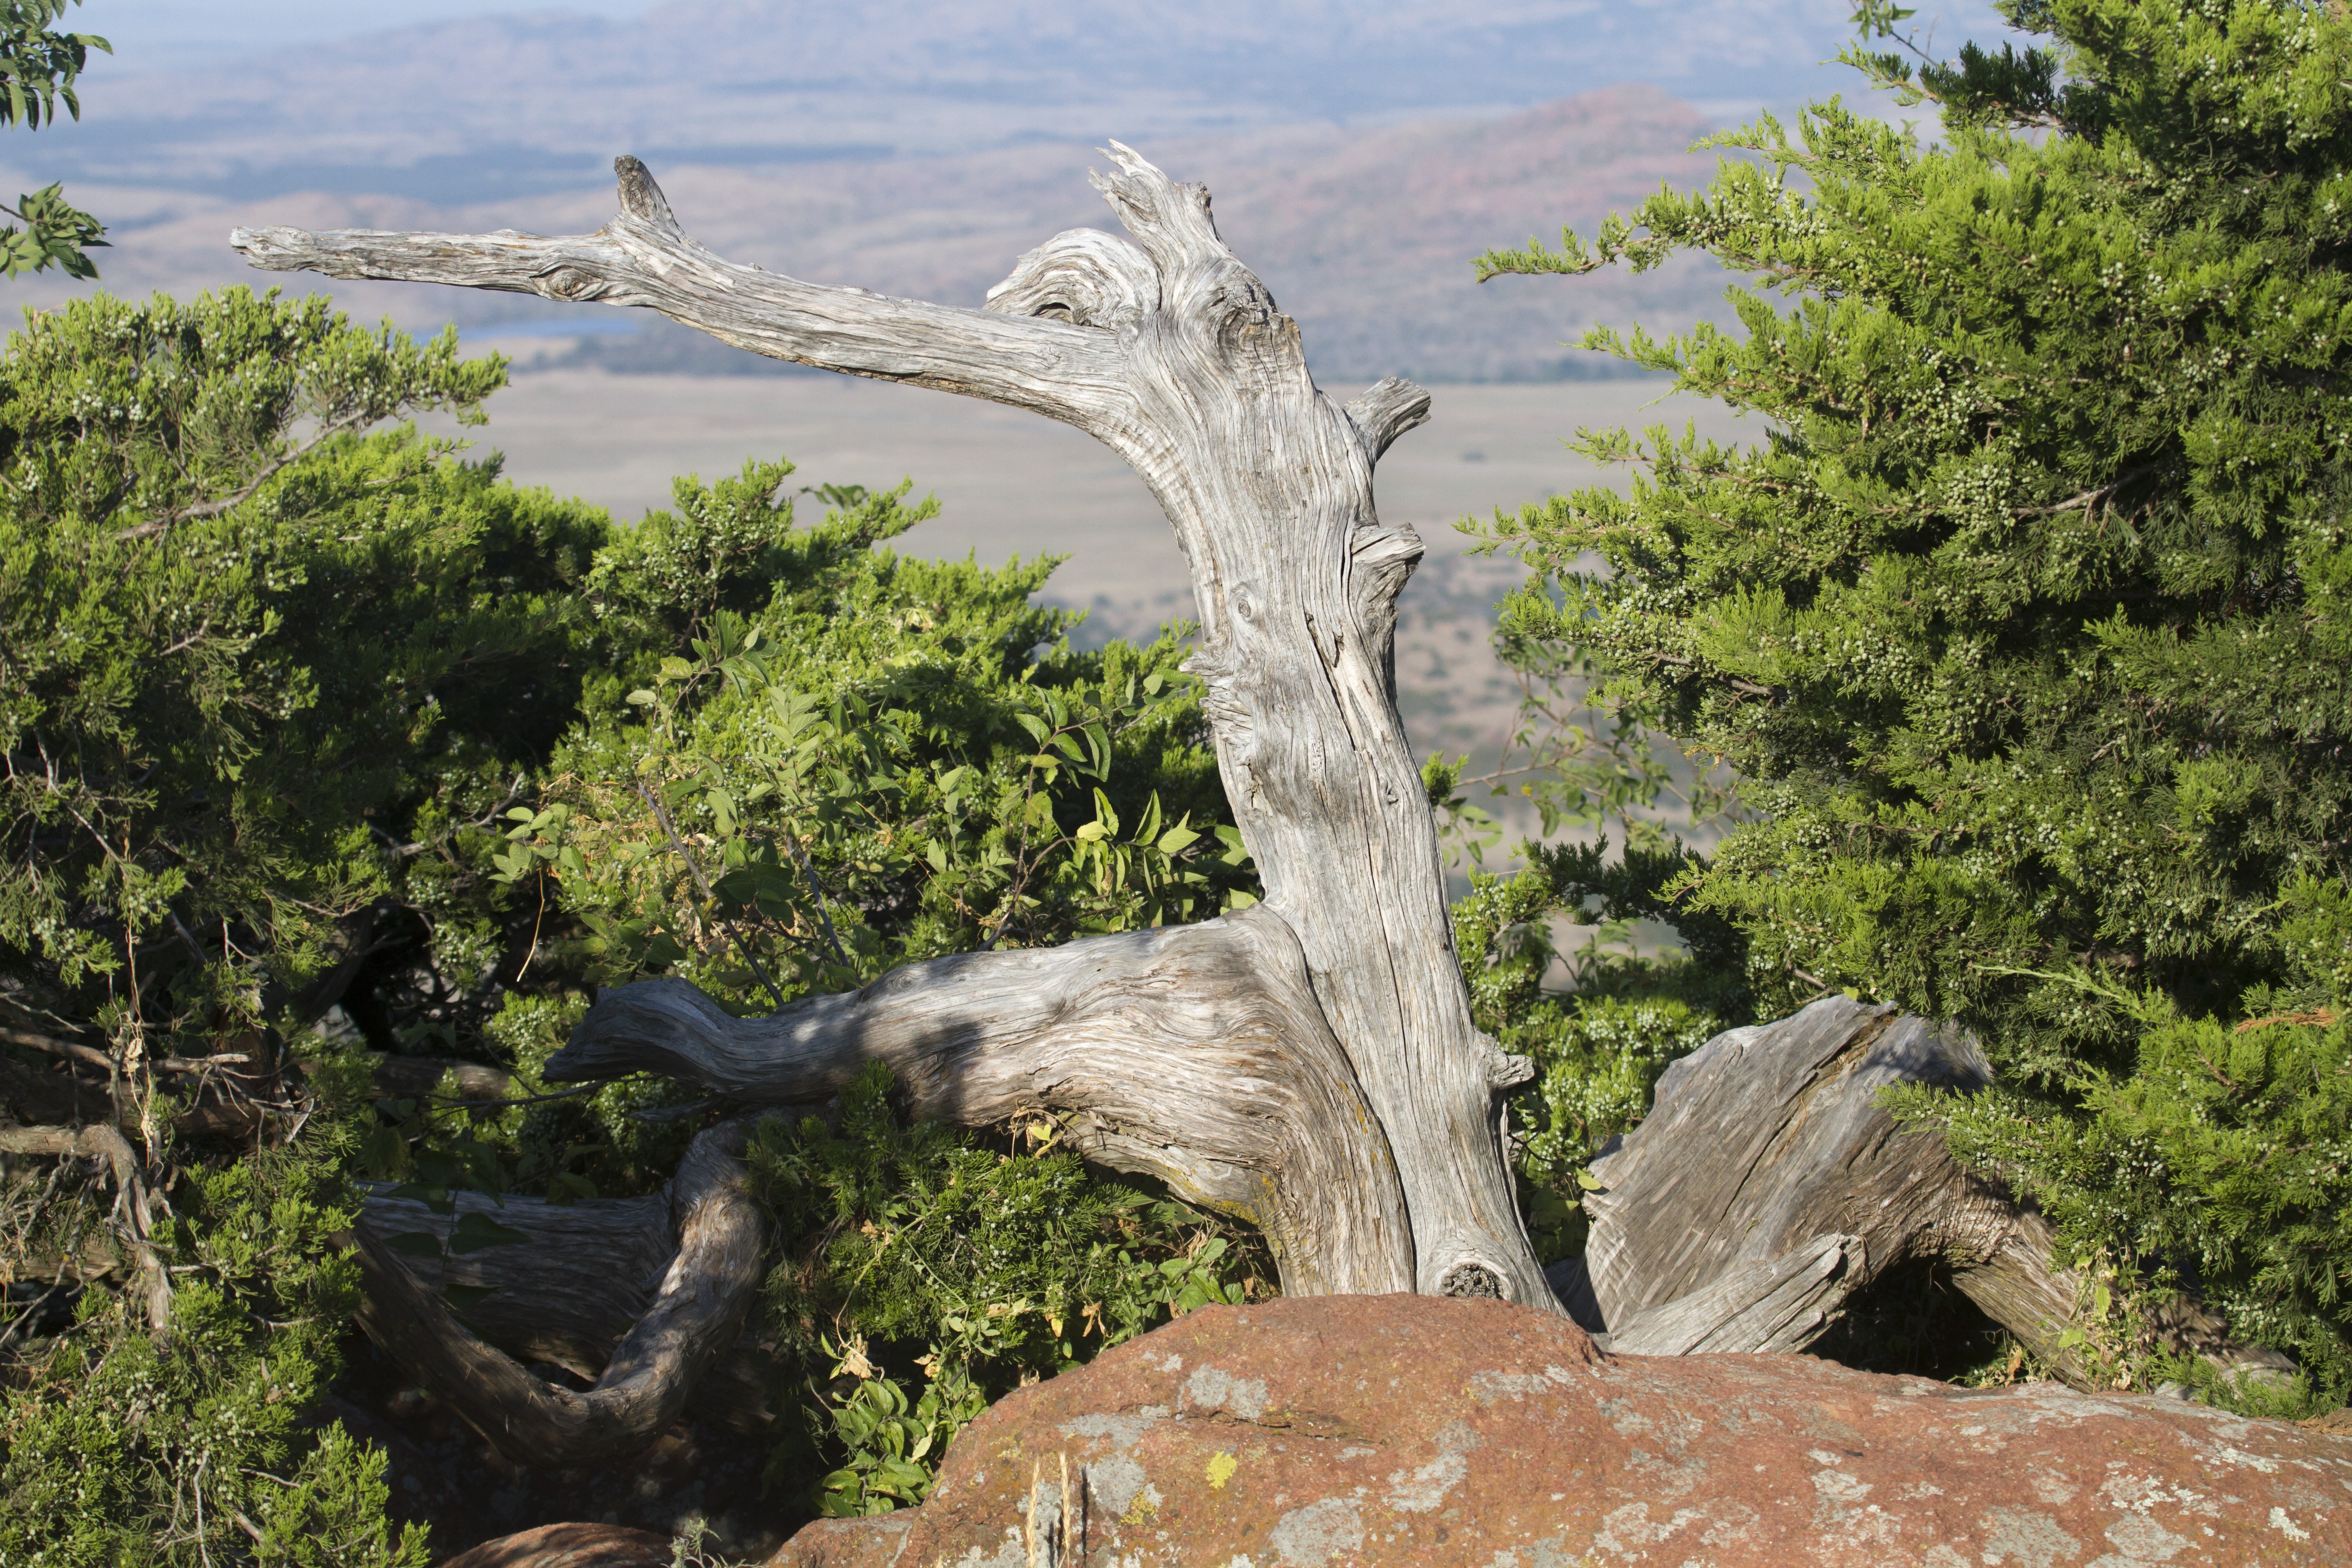
tree, rock, wilderness, plant, texture, park, botany, garden, sculpture, oklahoma, cedar, larrysmith, wichitamountains, woody plant